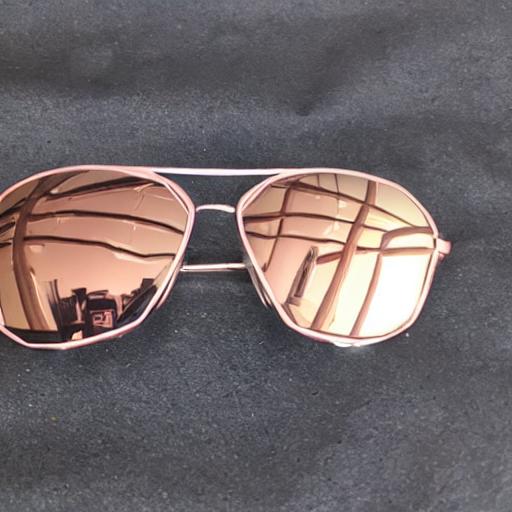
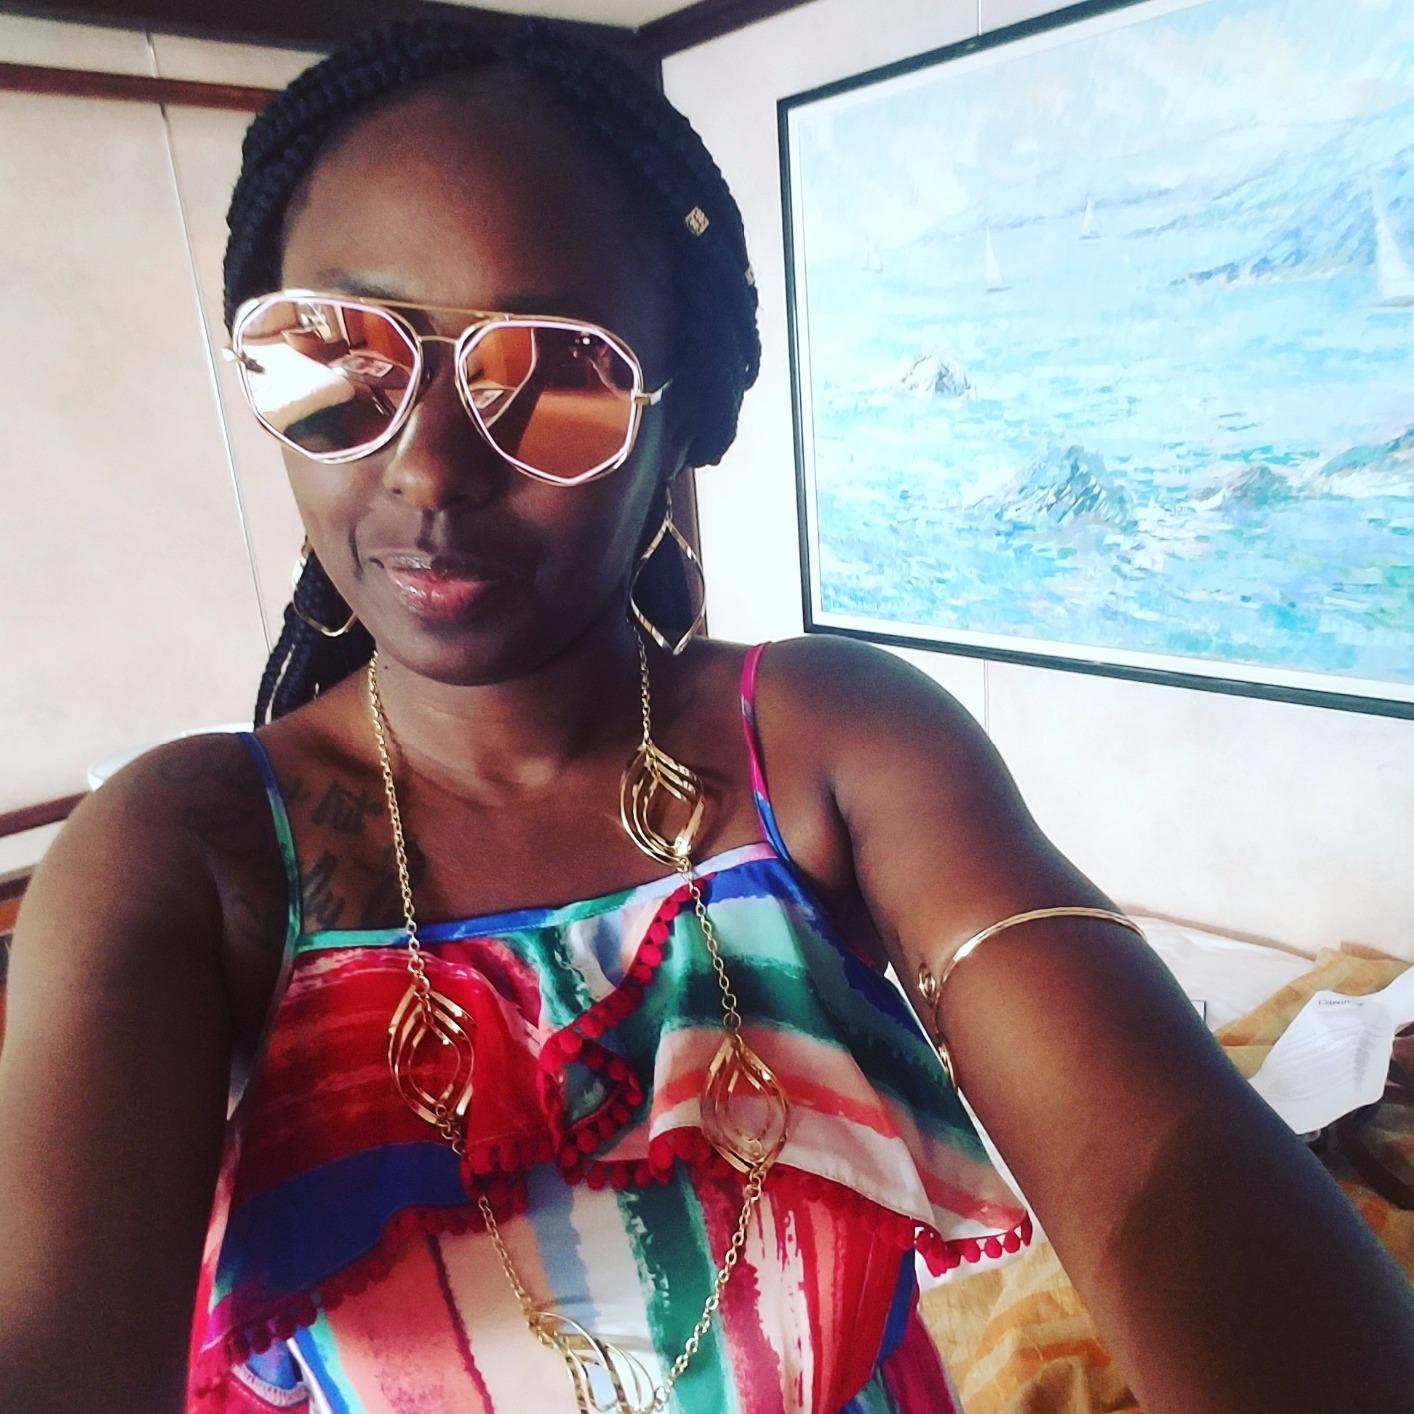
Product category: accessories_sunglasses
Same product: no